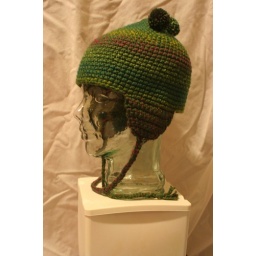
Olive hat with earflaps and two top poofs. Hints of yellow, pink and turquoise within the olive.